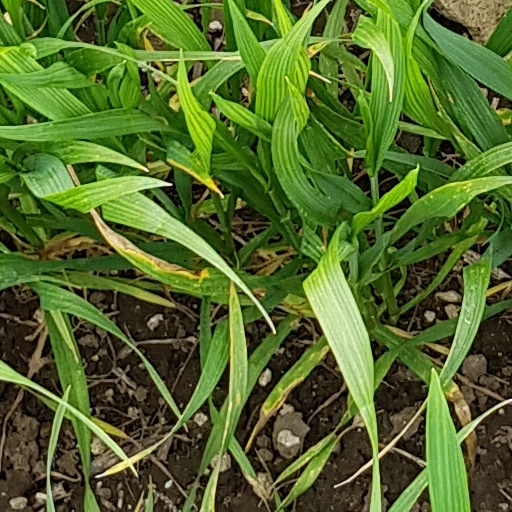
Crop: wheat